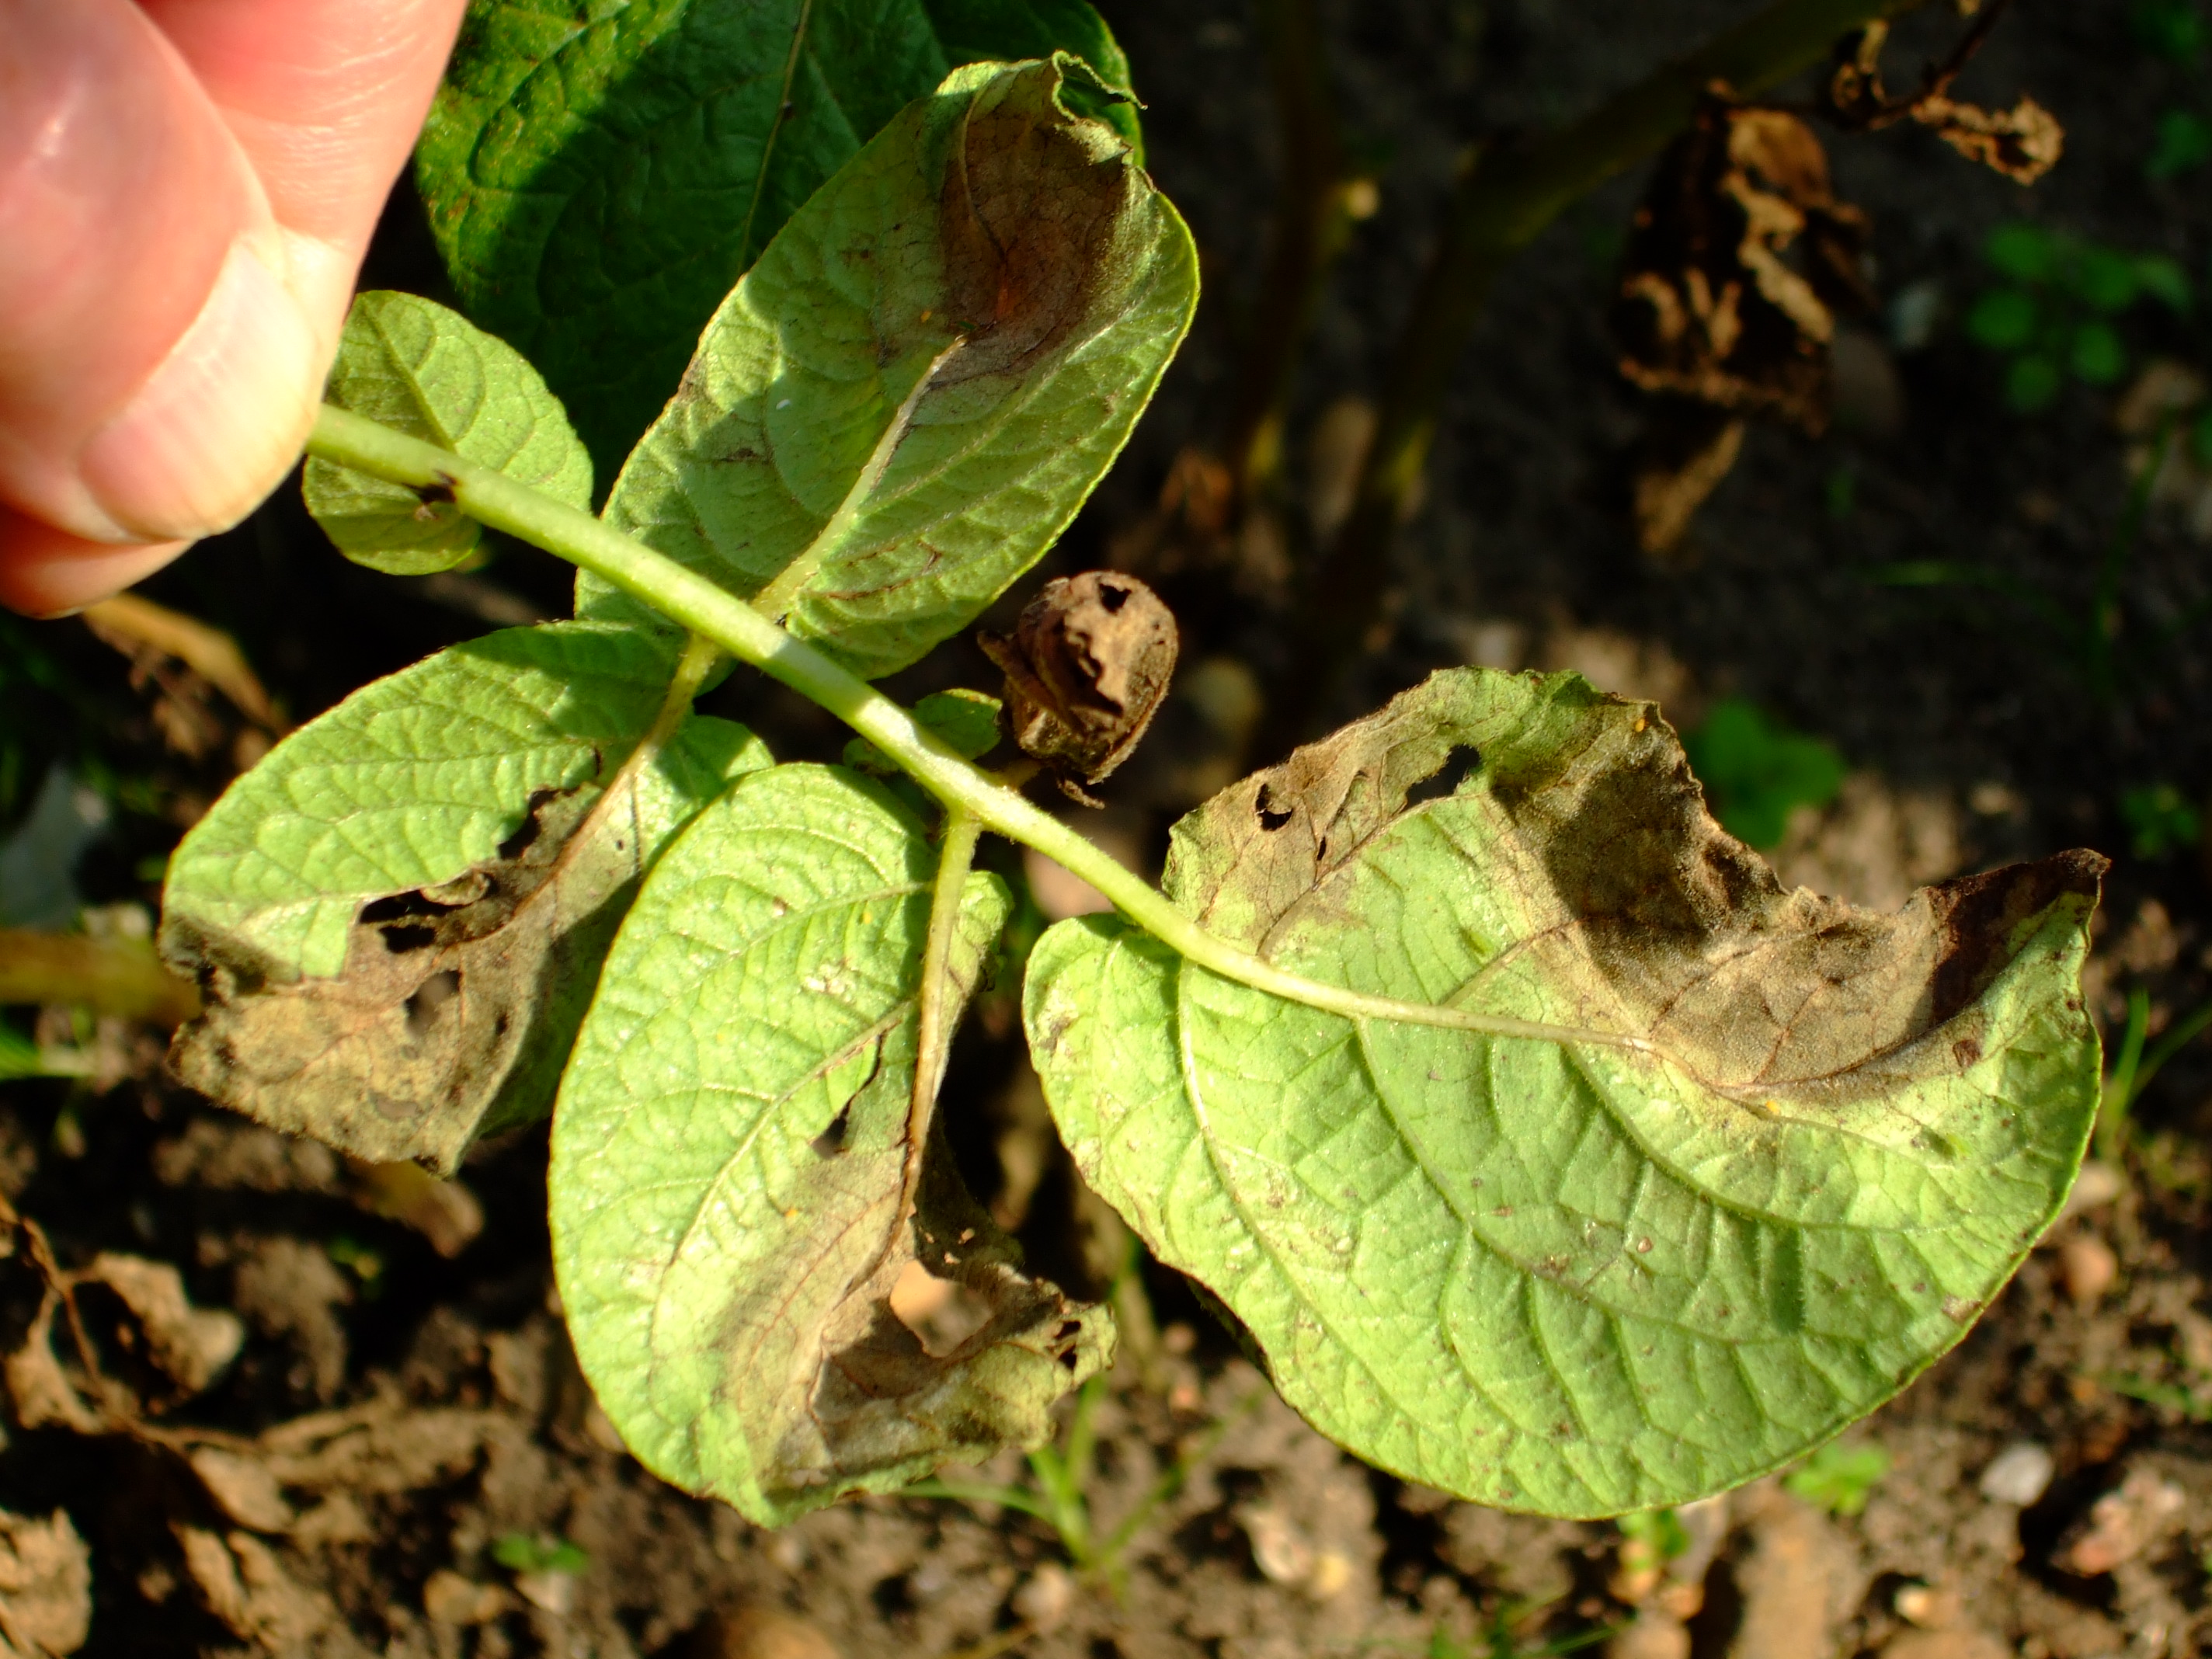
Label: Potato leaf early blight
Plant: Potato
Condition: early blight